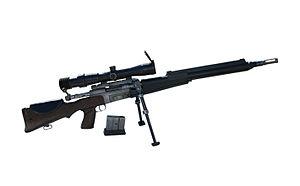
Le FR-F2 est un fusil de précision en usage dans l'Armée française depuis 1986, produit par la Manufacture d'armes de Saint-Étienne, désormais fermée.